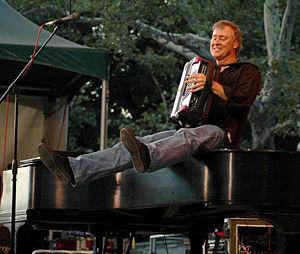
Bruce Randall Hornsby, né le 23 novembre 1954 à Williamsburg, est un musicien, compositeur et chanteur américain. Il est influencé par la musique classique, le jazz, le bluegrass, le folk, le rock et le blues.
Le Grammy Award du meilleur nouvel artiste est un prix décerné depuis 1959 par la National Academy of Recording Arts and Sciences. Ce prix fait partie des quatre récompenses de la cérémonie des Grammy Awards à ne pas être restreintes à un genre musical donné, avec l'album de l'année, la chanson de l'année et l'enregistrement de l'année.